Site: brandenburg
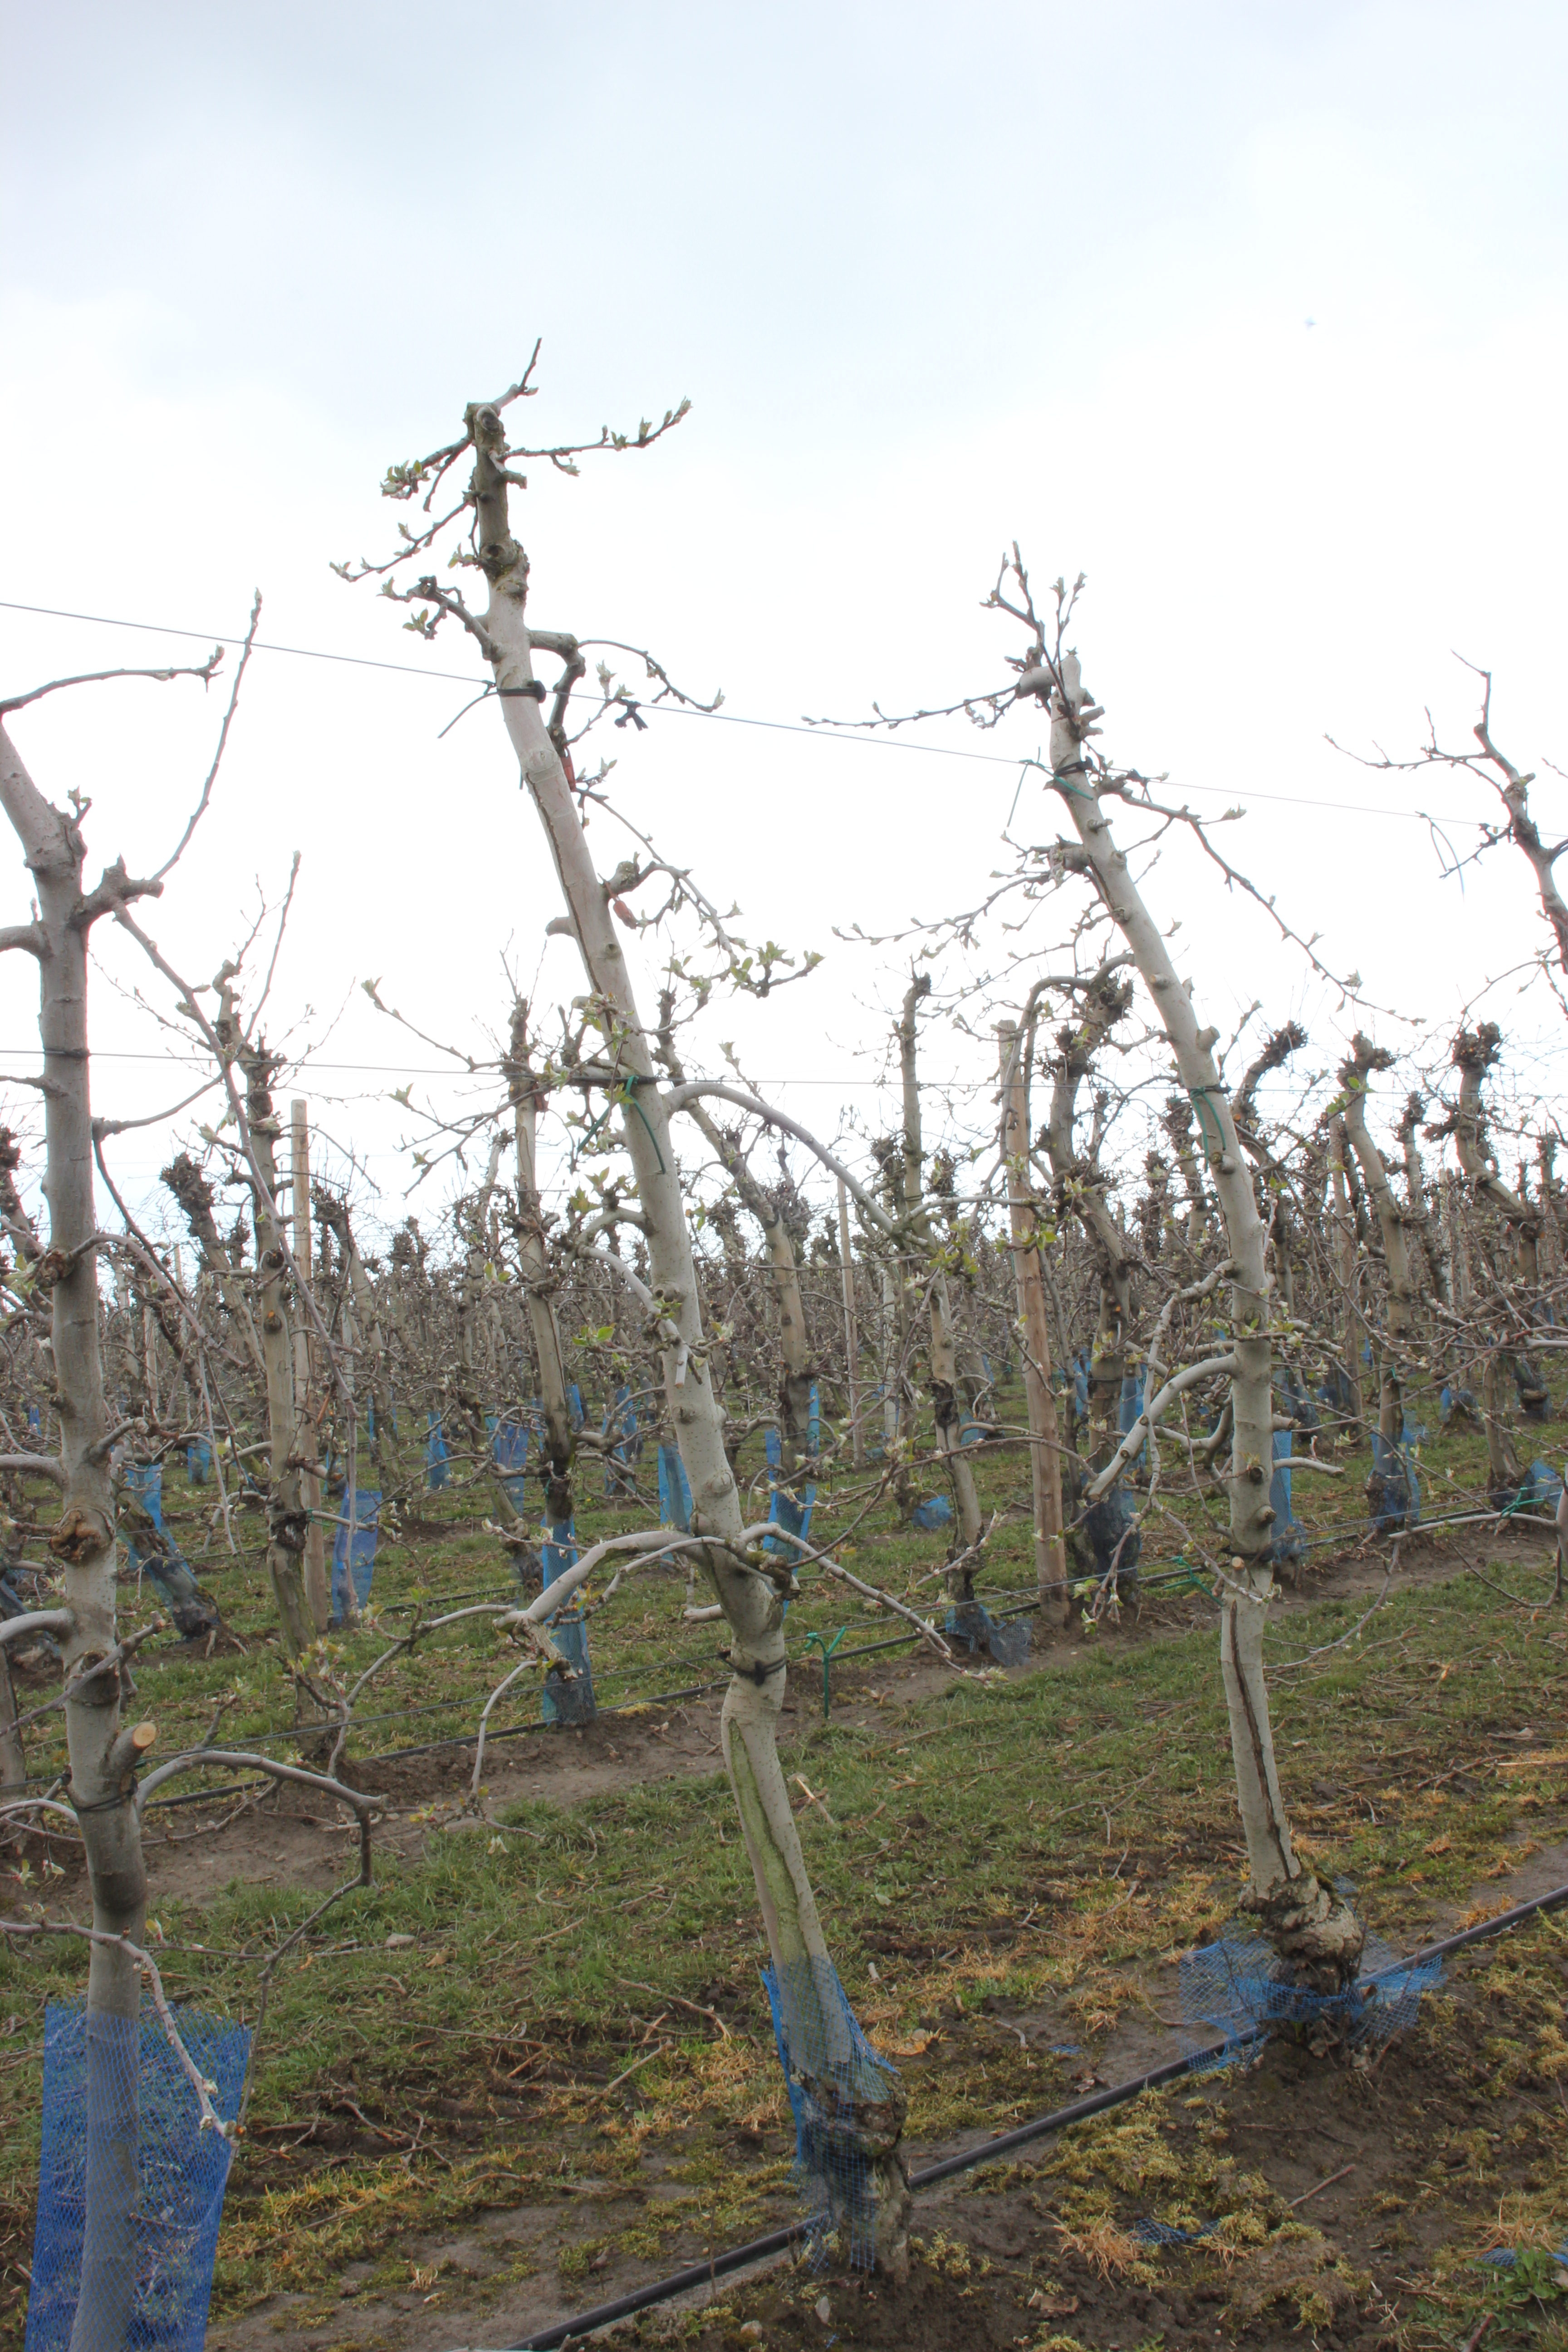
Growth stage (BBCH 55): Inflorescence emergence